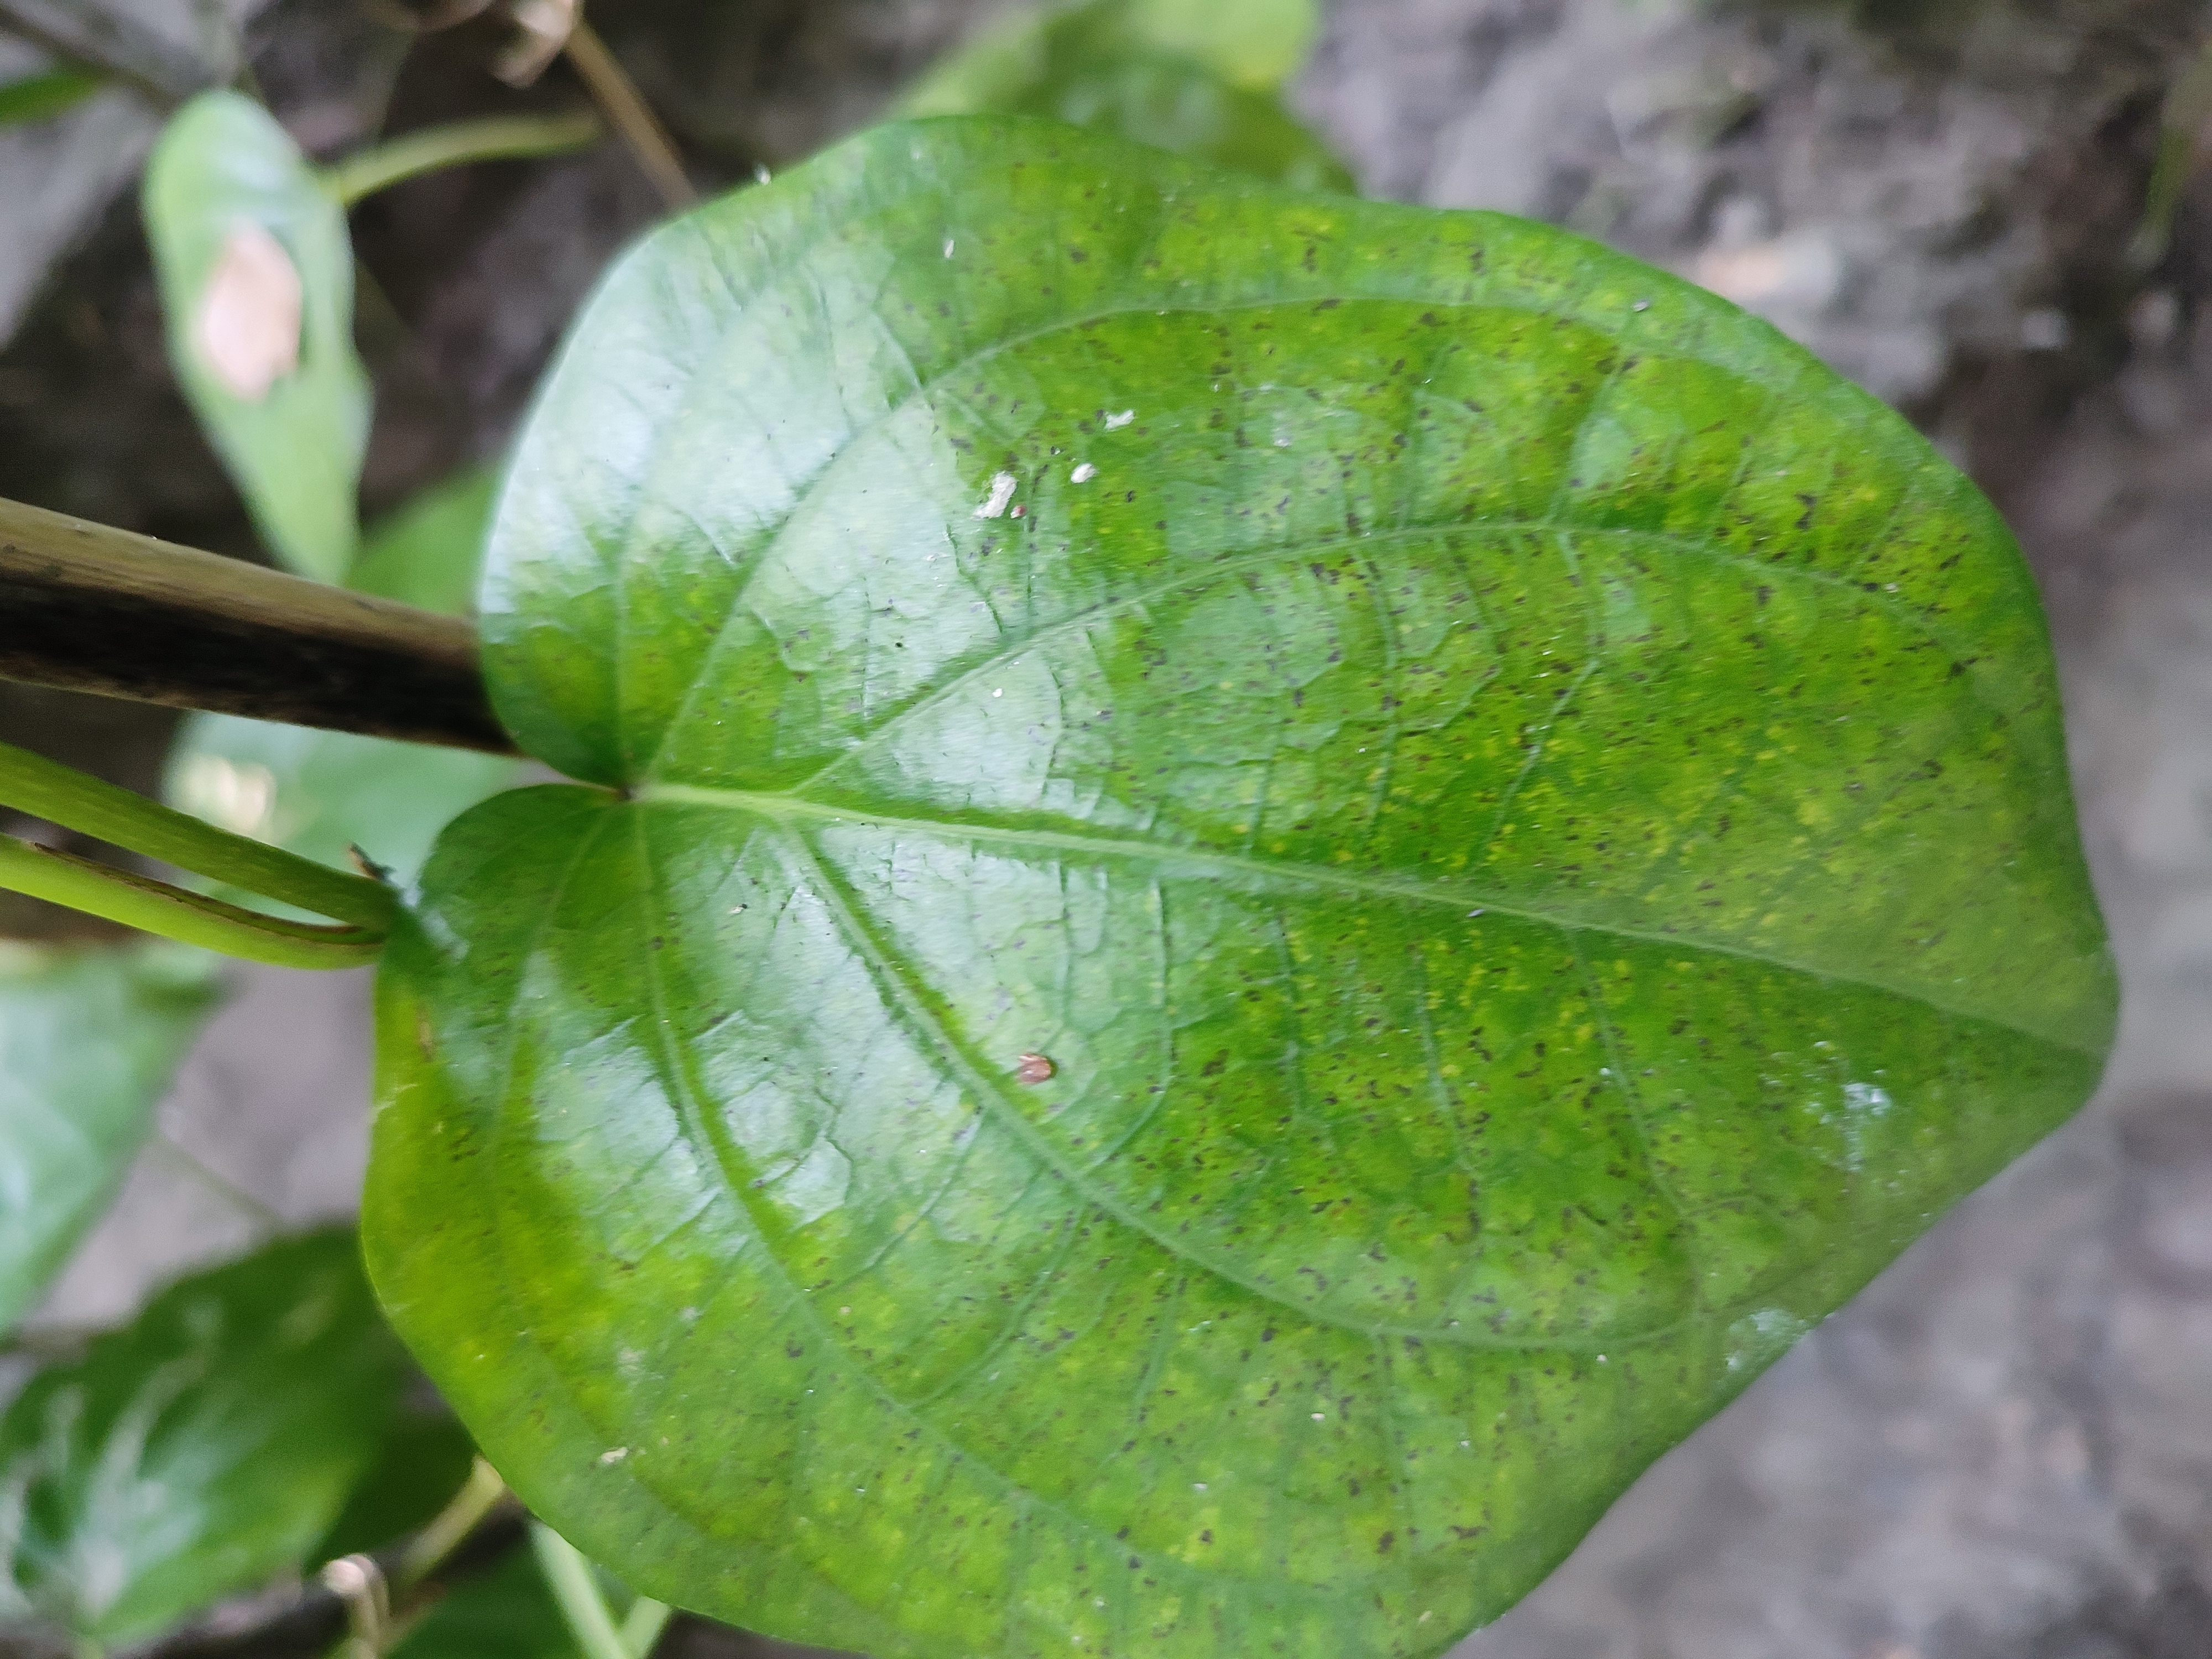
Label: Healthy_Leaf